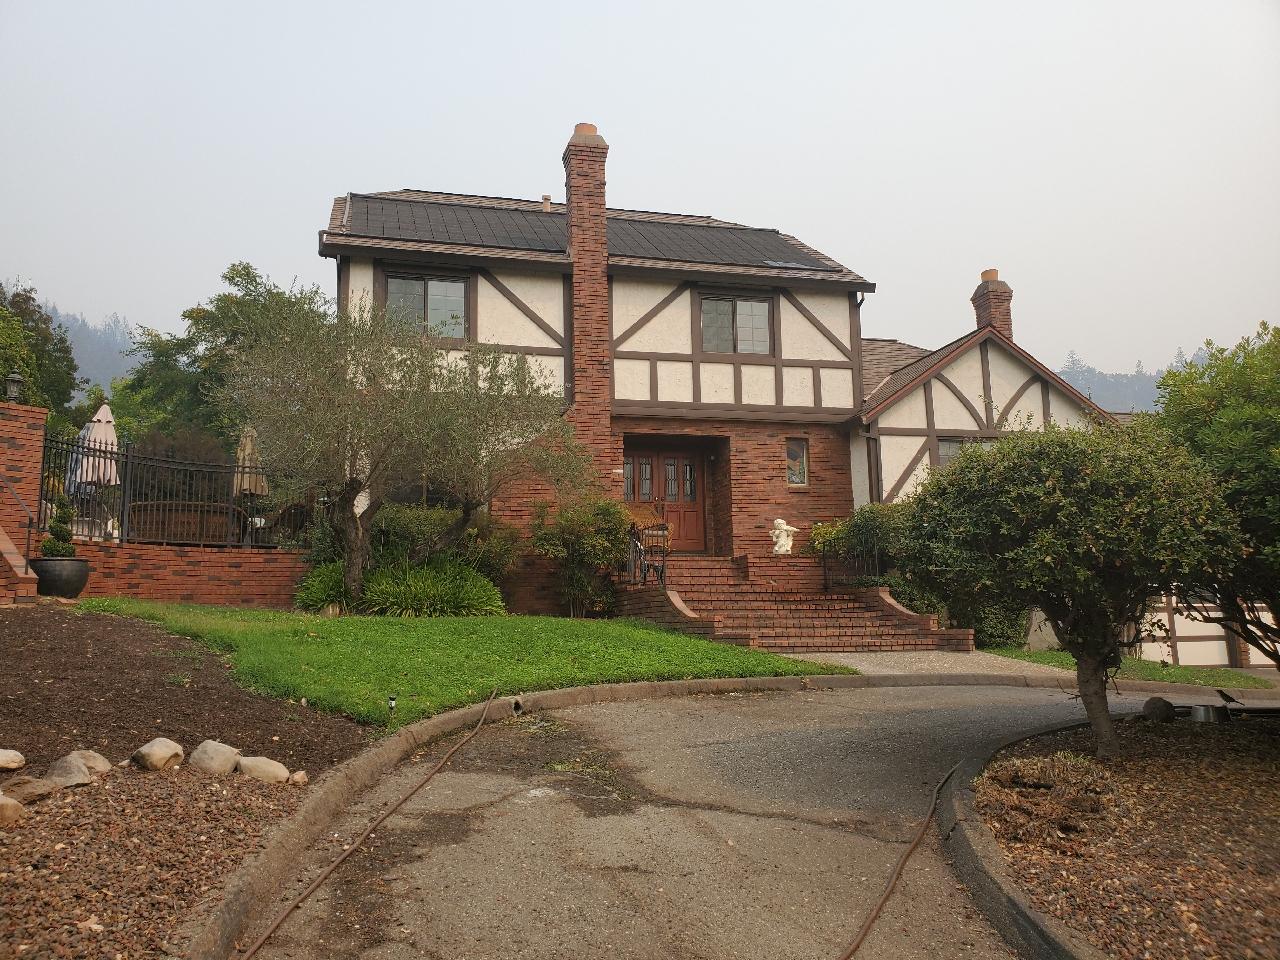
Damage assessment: no_damage